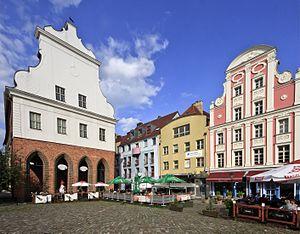
Szczecin [ˈʂt͡ʃɛt͡ɕin] est la septième plus grande ville de Pologne, le chef-lieu de la voïvodie de Poméranie-Occidentale ainsi que la troisième plus grande ville portuaire de ce pays.
La Pologne a reçu 12 470 000 de touristes en 2010.